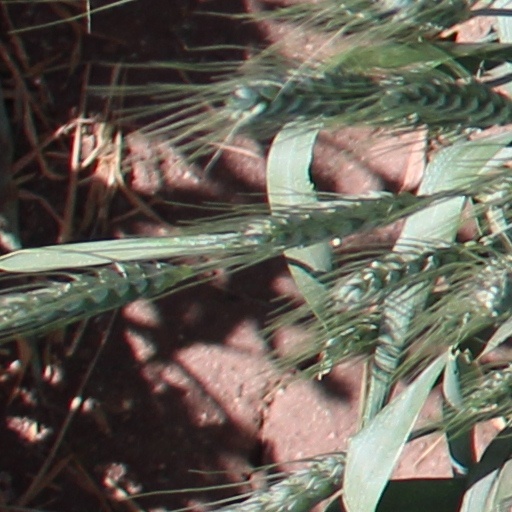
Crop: wheat